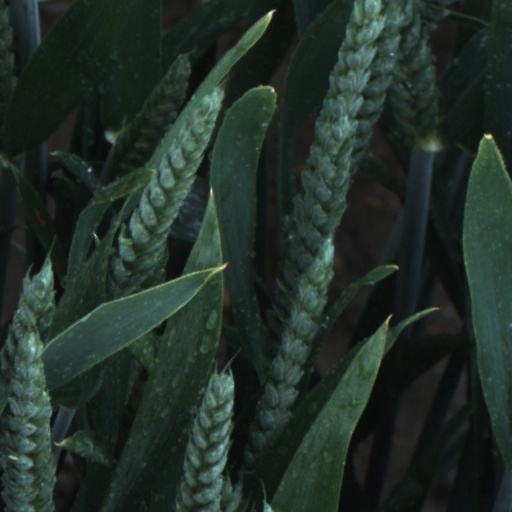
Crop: wheat